Kent, New York

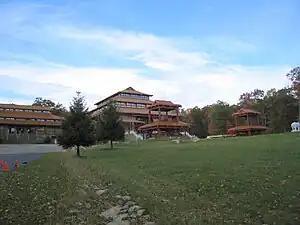
The Chuang Yen Monastery (莊嚴寺) houses the largest indoor statue of Buddha in the Western Hemisphere

Kent is rugged and hilly, sitting atop the interior ridges of the Hudson Highlands some north of New York City in the north central portion of Putnam County. It borders the towns of Philipstown and Putnam Valley to the west and southwest; Patterson to the east, and Carmel to the south. The northern town line is the border of the Dutchess County towns of East Fishkill and Pawling.